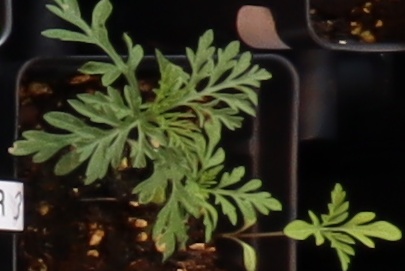
Label: Ragweed